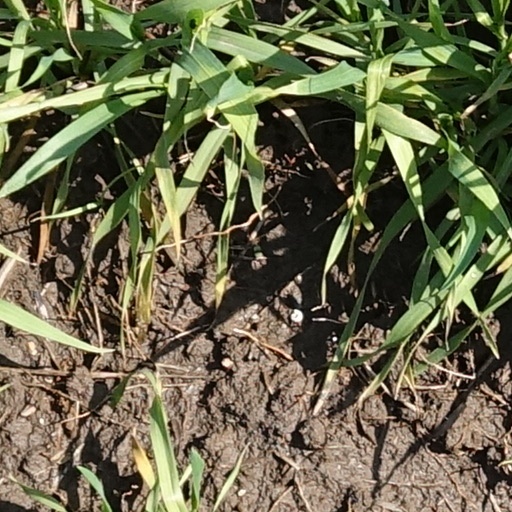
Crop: wheat